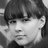
Emotion: neutral